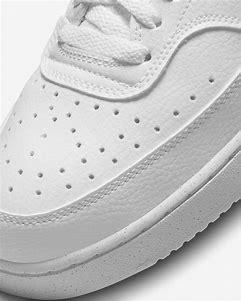
Brand: Nike
Model: Court Vision Next Nature